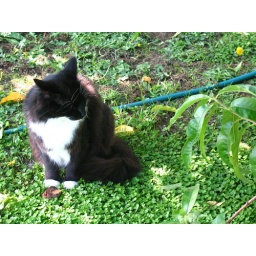
This cat belonged to the house across the street but that didn't stop him from coming over to eat